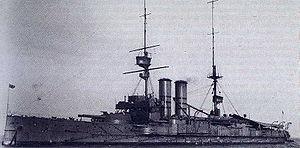
La classe King Edward VII est une classe de cuirassés de type Pré-Dreadnought lancée par la Royal Navy tout au début du XXᵉ siècle.
Le HMS Commonwealth est un cuirassé britannique de classe King Edward VII lancé en 1903 et armé en 1905. Après la Première Guerre mondiale, il sert de navire-école avant d'être démoli en 1921.